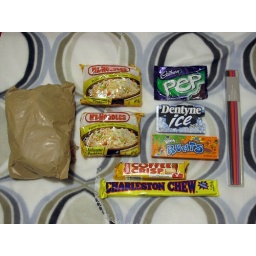
Not shown: chicken fingers and chips and milkshake (at least not in this photo), Yo Sushi and a bottle of lemonade.